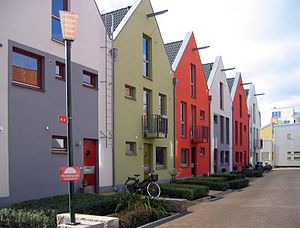
Malmø
Huse i Västra Hamnen i Malmø
Malmø er Skånes største og Sveriges tredjestørste by med 317.245 indbyggere. Byen blev grundlagt i 1353 og var i flere hundrede år Danmarks næststørste by. Øresundsbroen forbinder Lernacken syd for Malmø med Kastrup i Danmark.